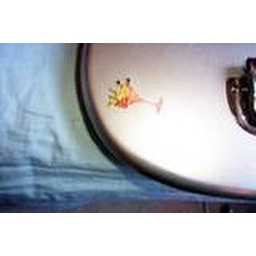
Drunken elephant in a wine glass decal.